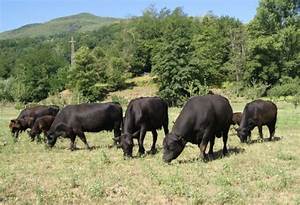
Label: mucca